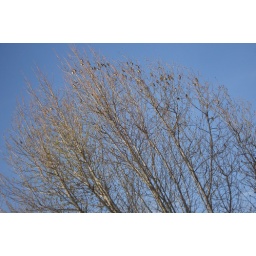
So happy and cute in the tree top!